Monty Panesar

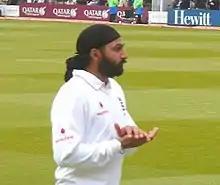
Panesar at Lord's playing for England v New Zealand, May 2008

In May 2008, New Zealand arrived in England for a three-Test series to be followed by a single 20/20 match and a five match ODI series. Once again Panesar was selected for the entire Test series and in the second match at Old Trafford he achieved his best single innings figures to date of 6/37, including the captain Daniel Vettori. He ended the series with 9 wickets at an average of 27.22. Despite recording his best ever innings figures in the second Test, Panesar was once again omitted from the 20/20 and ODI teams in favour of the spinner Graeme Swann.